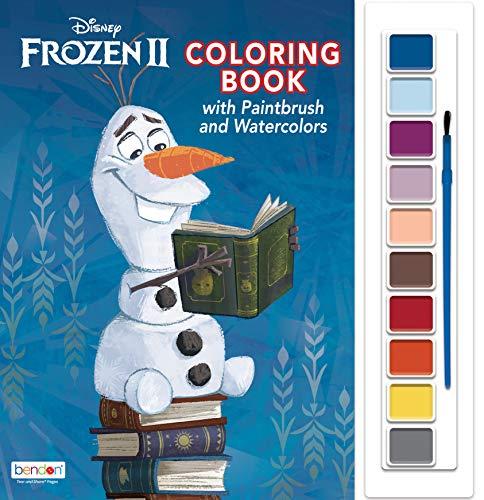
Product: Disney Frozen 2 Oversized Coloring Book with Paint Palette and Paintbrush 45815
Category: Toys & Games | Arts & Crafts
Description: Included 10-color watercolor tray with brush.
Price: $7.99
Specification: ProductDimensions:11.6x11.2x0.2inches|ItemWeight:11.2ounces|ShippingWeight:11.2ounces(Viewshippingratesandpolicies)|ASIN:B07YGY1F12|Itemmodelnumber:45815|Manufacturerrecommendedage:3yearsandup